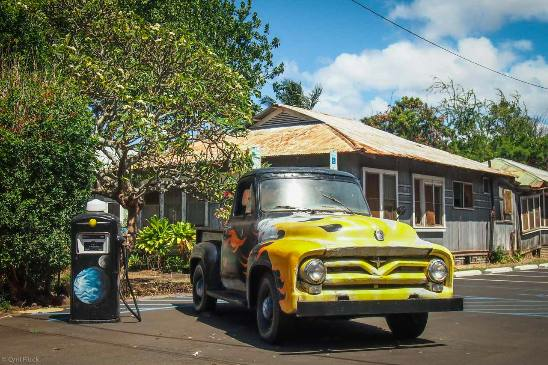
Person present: No